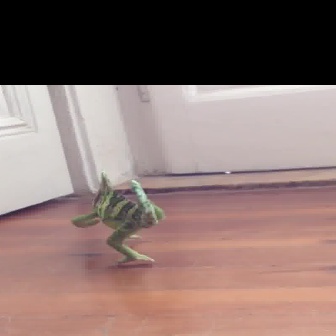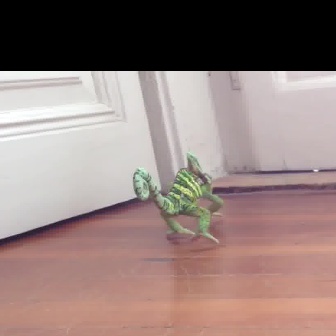
  Please identify the target specified by the bounding box [69,170,165,265] in the first image and locate it in the second image. Return the coordinates in [x_min,y_min,x_max,y_max] format.
Answer: [131,150,224,244]